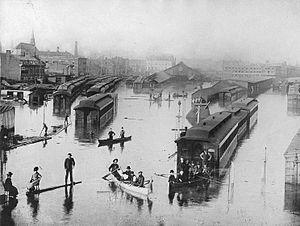
Photographie: Inondation, gare Bonaventure, Montréal, QC, 1886, George Charles Arless, Sels d'argent sur papier monté sur carton - Papier albuminé - 19 x 23 cm
La Gare Bonaventure est le nom de trois gares ayant existé dans le centre-ville de Montréal, au Québec.